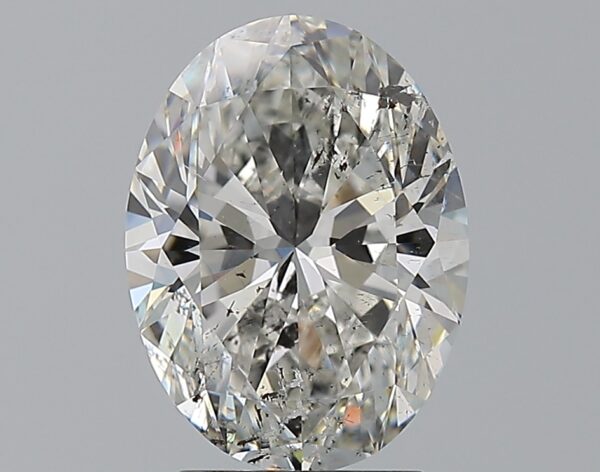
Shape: oval
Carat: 3
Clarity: SI2
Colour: F
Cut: EX
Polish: EX
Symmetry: EX
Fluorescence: VSL
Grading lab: IGI
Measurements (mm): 10.96 x 8.17 x 5.11